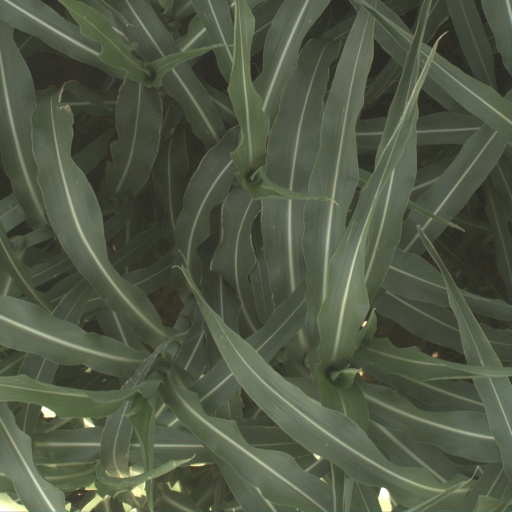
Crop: sorghum